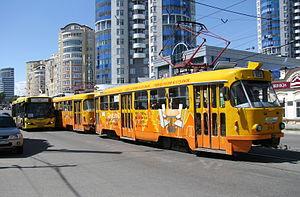
Le tramway de Iekaterinbourg est le réseau de tramways de la ville de Iekaterinbourg, capitale administrative de l'oblast de Sverdlovsk, en Russie. Le réseau comporte vingt-neuf lignes. Il est officiellement mis en service le 7 novembre 1929.